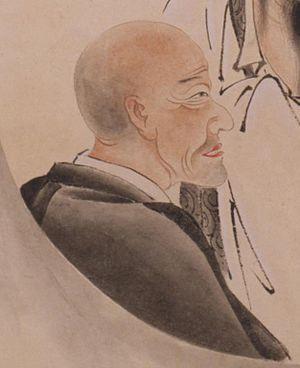
Kutsuki Masatsuna, aussi connu sous le nom Kutsuki Oki-no kami Minamoto-no Masatsuna, est un daimyo des provinces d'Oki et Ōmi avec des possessions dans la province de Tamba et à Fukuchiyama. Son clan fait partie des vassaux héréditaires de la famille Tokugawa à l'époque d'Edo.